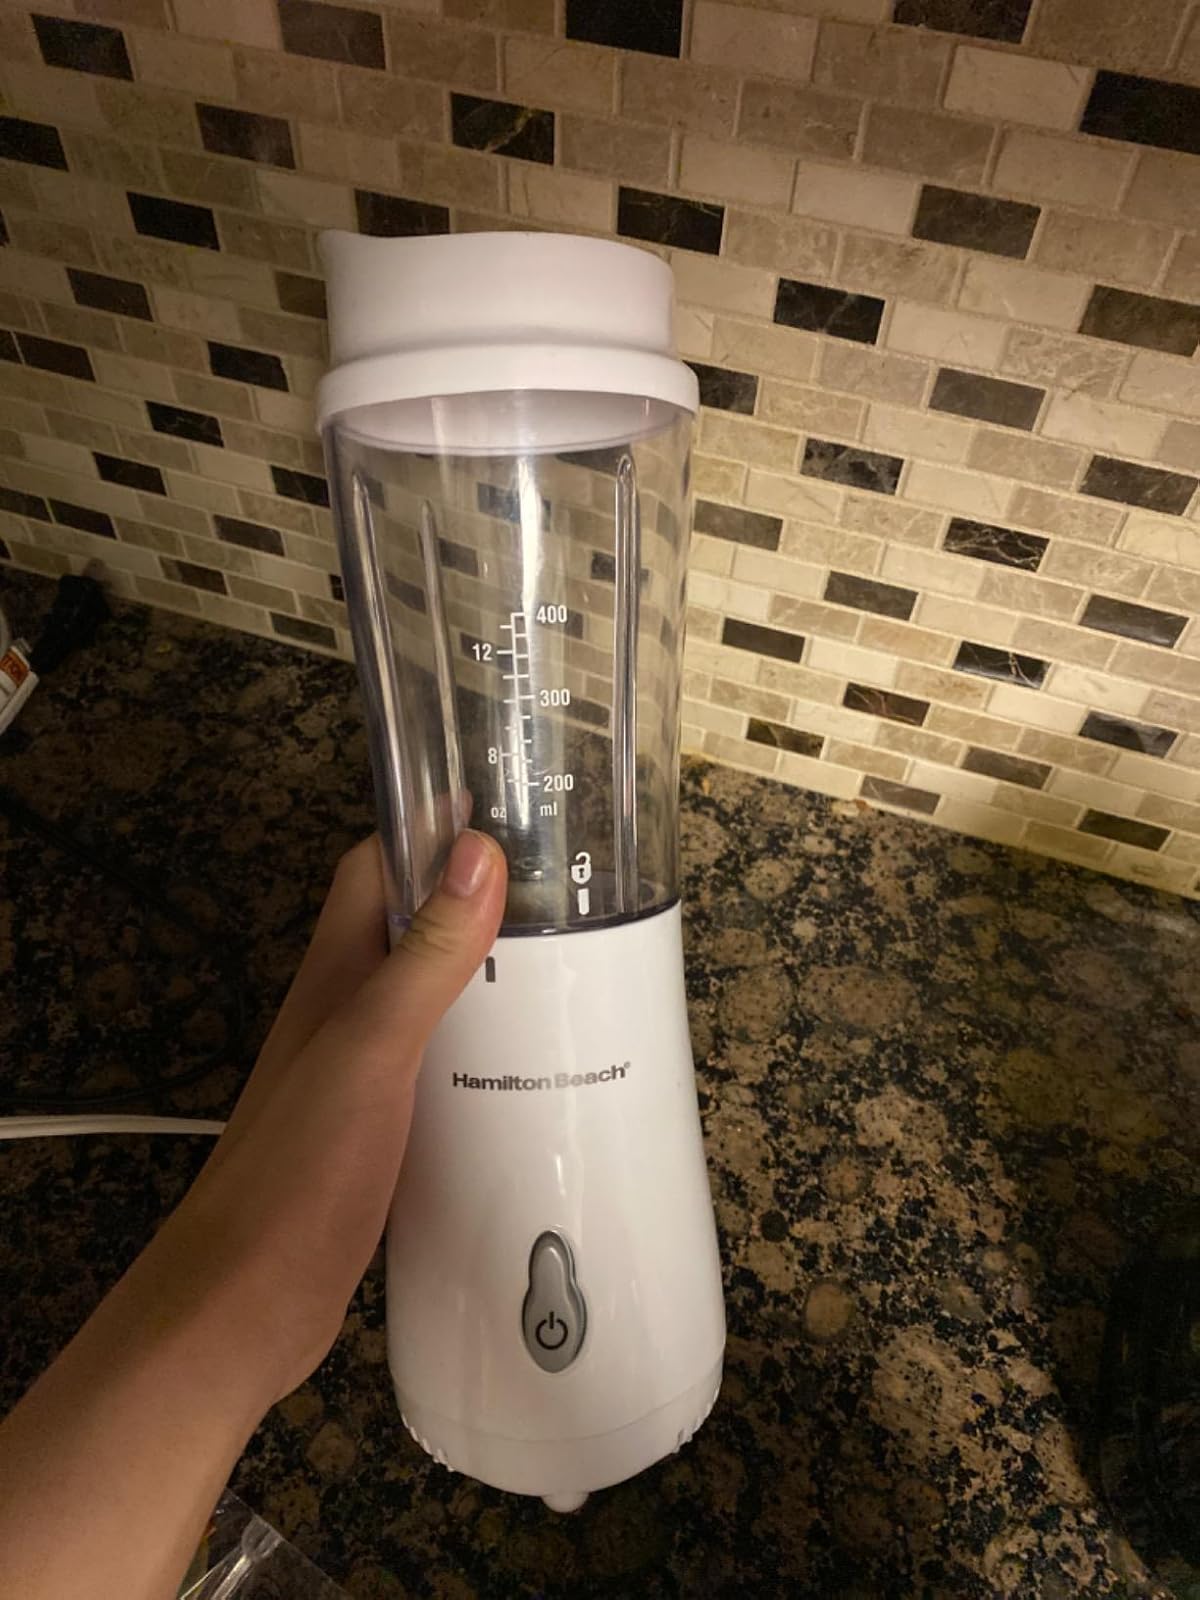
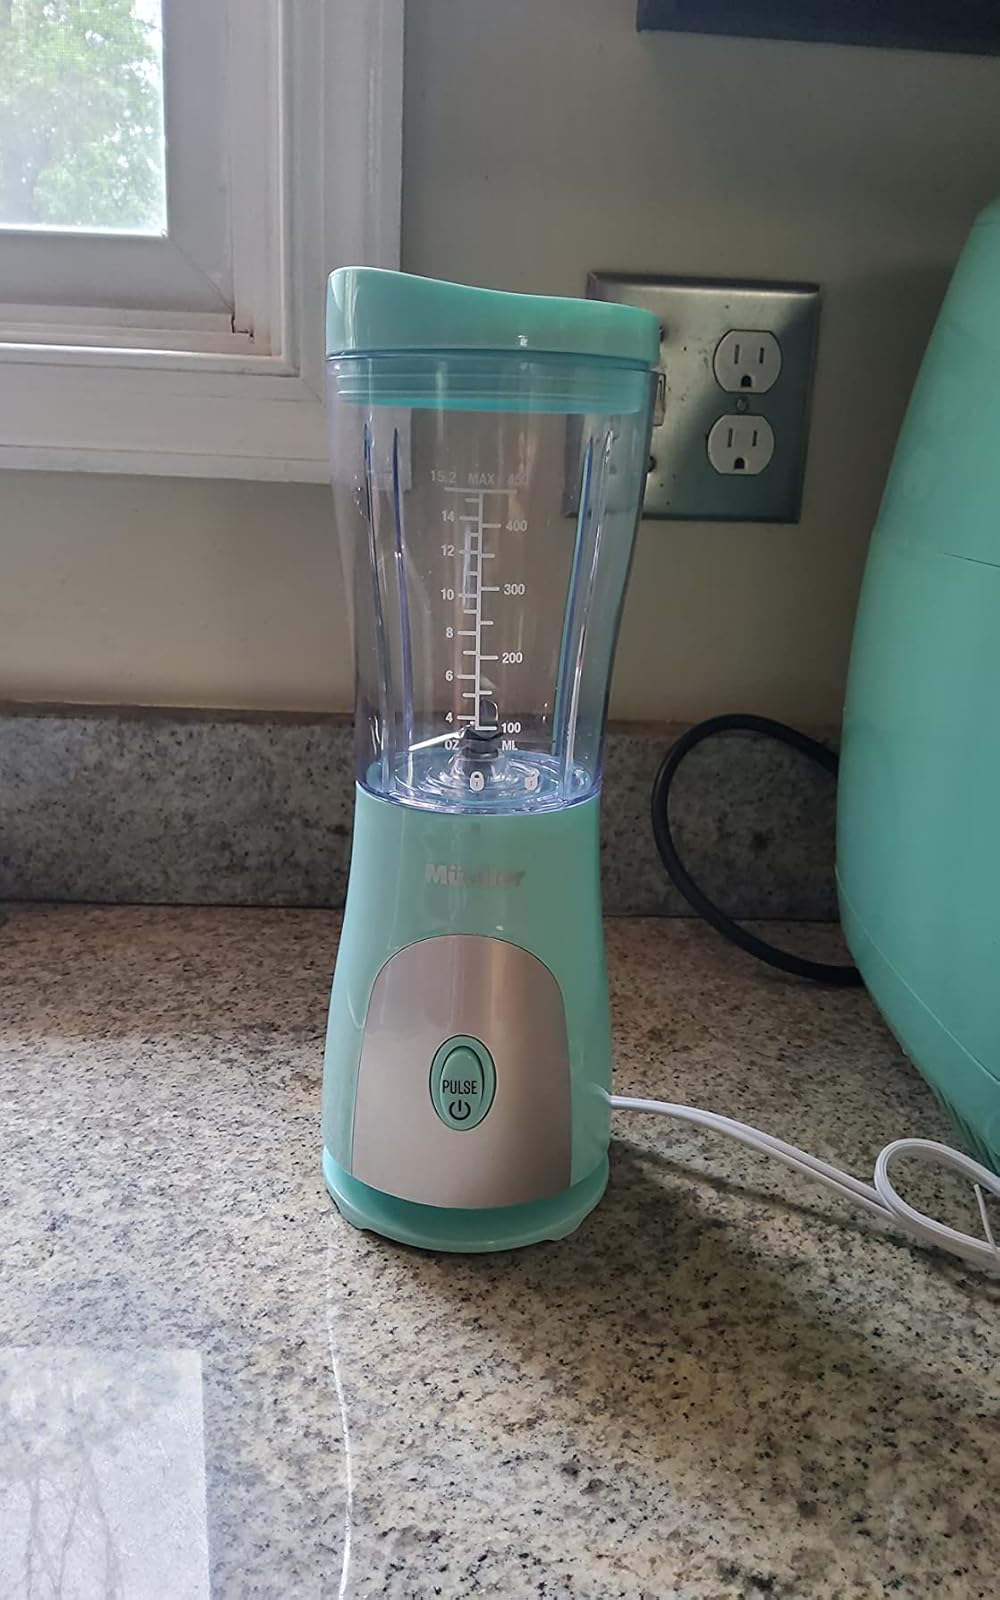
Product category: items_blender
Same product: no